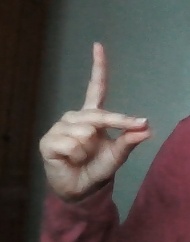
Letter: ta